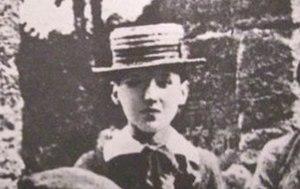
Marcel Proust, né le 10 juillet 1871 à Paris où il est mort le 18 novembre 1922, est un écrivain français, dont l'œuvre principale est la suite romanesque intitulée À la recherche du temps perdu, publiée de 1913 à 1927.